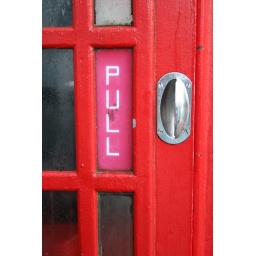
Instructions for use on a phone box in Bath, England, UK.